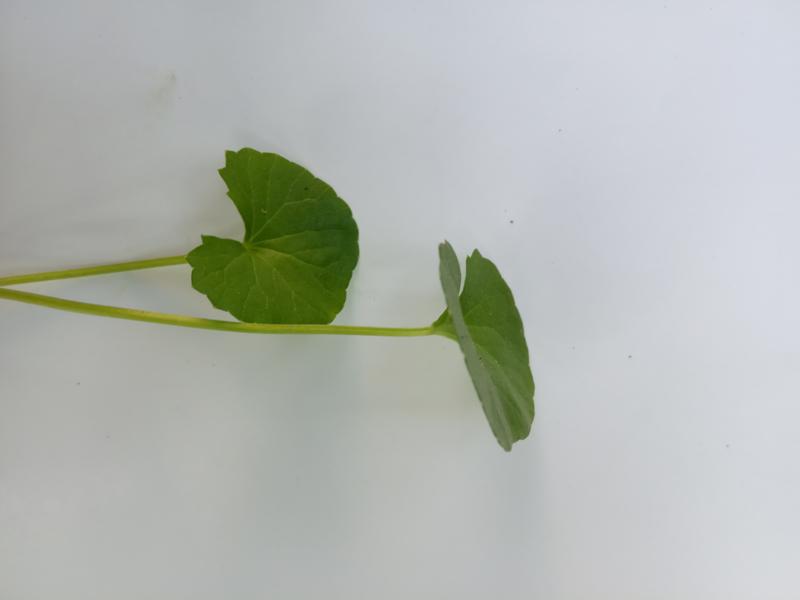
Weed species: Centella asiatica